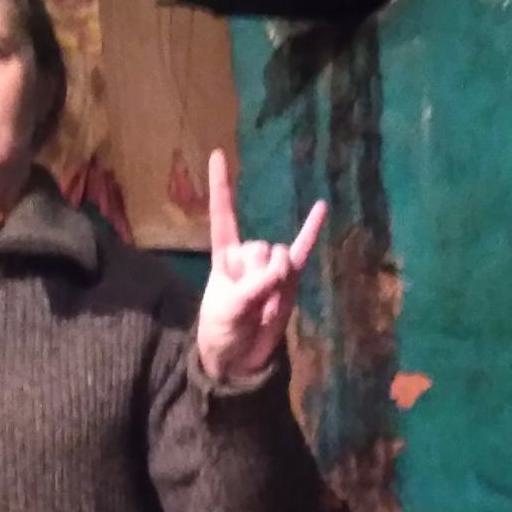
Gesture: rock